Sharks in captivity

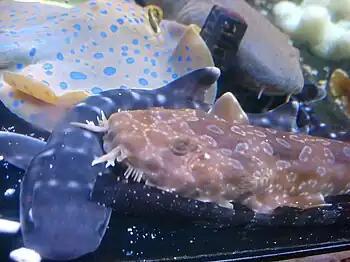
Various elasmobranchs for sale as pets at the 6th Avenue Aquarium in San Francisco, California

Most species of shark are not suitable for domestic aquaria and not every species of shark sold by pet stores make good inhabitants for personal aquaria. Some species of sharks can also be kept well in home saltwater aquaria. Uninformed or unscrupulous dealers sometimes sell juvenile sharks like the nurse shark, which upon reaching adulthood will have far outgrown typical home aquaria. Public aquaria are generally not interested in accepting donated specimens that have overgrown their housing and some shark owners have been tempted to release them into the wild.